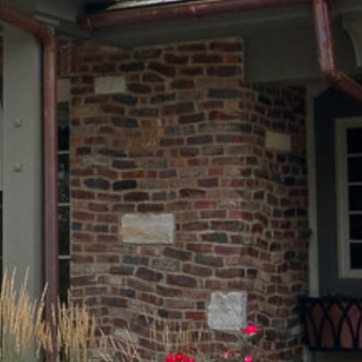
Material: brick